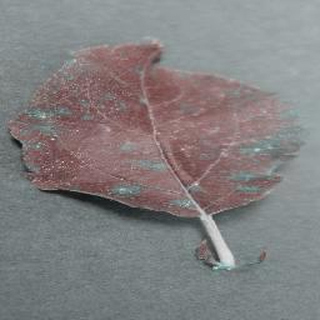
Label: apple_cedar_apple_rust